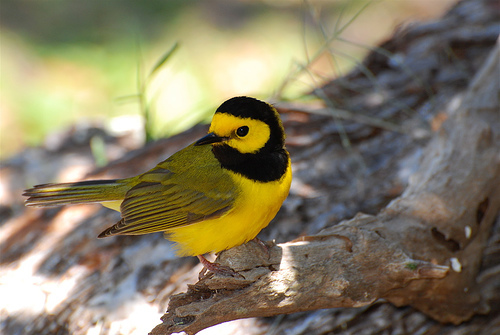
a bright bird with a yellow belly and face, a dark yellow back and coverts, with a black throat and crown.
this bid has a yellow breast and supercillary, black crown and throat and green-yellow colored primaries.
the bird has a black crown and throat with the rest of it's body in different shades of yellow.
this is a yellow bird with a gray wing and a black nape.
bird with black eye and beak, and yellow belly and abdomen, and brown tarsus and feet, and green wings, inner and outer rectrices
this bird is yellow with green and has a very short beak.
this is a beautiful bird with a mostly yellow body a black hood and brown wings.
this bird is yellow and black in color, with a sharp black beak.
this bird has a bright yellow breast and a blackish/blue bill color
this bird is yellow with black and has a long, pointy beak.
Species: Hooded Warbler